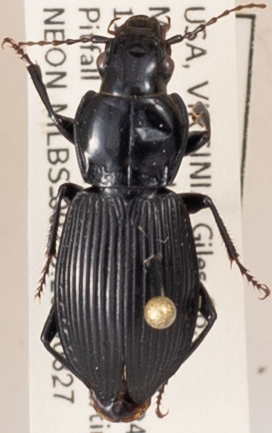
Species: Pterostichus coracinus
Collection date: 2019-08-27
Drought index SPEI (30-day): -0.764
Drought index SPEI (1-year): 1.69
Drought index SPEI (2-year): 1.69